Manor of Poltimore

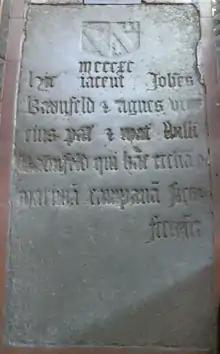
14th century ledger stone to John Bampfield, chancel aisle, Poltimore Church

John Bampfield (son) (fl. 14th century), who married Agnes Pederton, daughter and heiress of John Pederton of Hardington, Somerset, by his wife Cecilia Turney, daughter and heiress of John Turney. By his wife he had two sons, the eldest Sir William Bampfield of Poltimore, the youngest Peter Bampfield of Hardington, Somerset. Bamfield and his wife Agnes Pederton rebuilt the Parish Church of Poltimore, as is evidenced by an inscribed ledgerstone, said by Worthy (1896) to have been moved from the nave to the chancel, bearing the following Latin text: